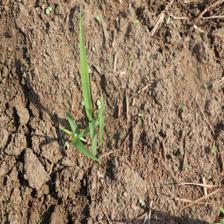
Label: Sorghum